College town

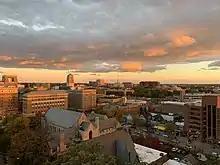
Ann Arbor, Michigan, home to the University of Michigan

In most of Europe, medieval universities grew or were founded in major urban areas rather than in college towns, although there were exceptions such as Siena in Italy, Tübingen in Germany and Cambridge in England. In the US, by contrast, the development of universities preceded urban growth and founders of colleges often chose (after the models of Oxford and Cambridge) to site their institutions away from cities, although, as at Cambridge, Massachusetts, home of Harvard University, the metropolitan areas have sometimes since expanded to take in the college town. A second driver of the growth of college towns in the US was that towns that wished to develop economically competed to attract colleges with donations of cash and land.